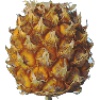
Label: pineapple_mini